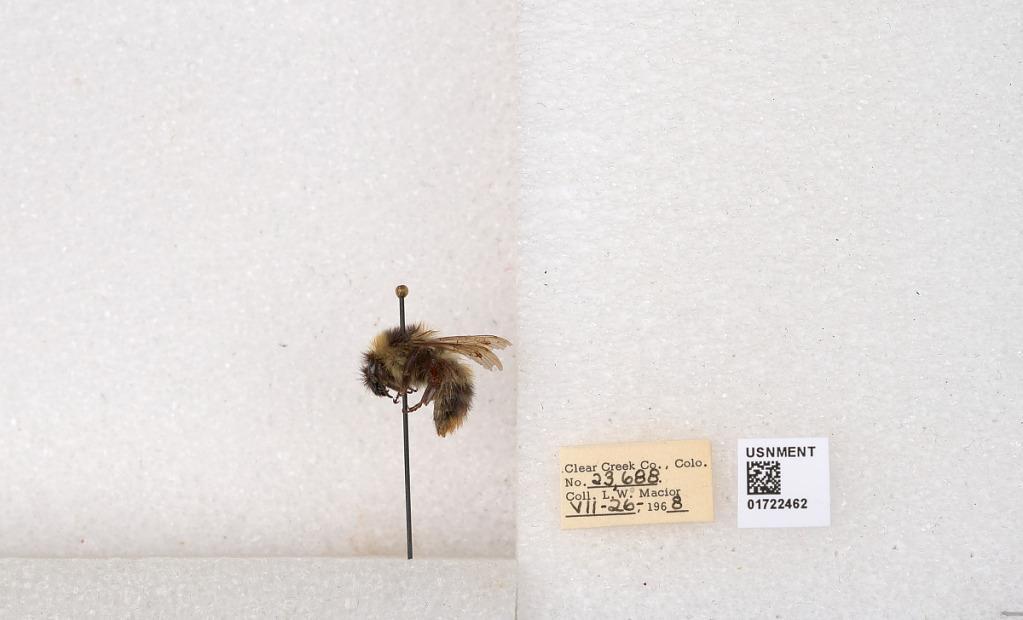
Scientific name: Bombus kirbyellus
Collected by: L. Macior
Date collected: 1968-7-26
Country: United States
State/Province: Colorado
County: Clear Creek
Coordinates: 39.6891, -105.644